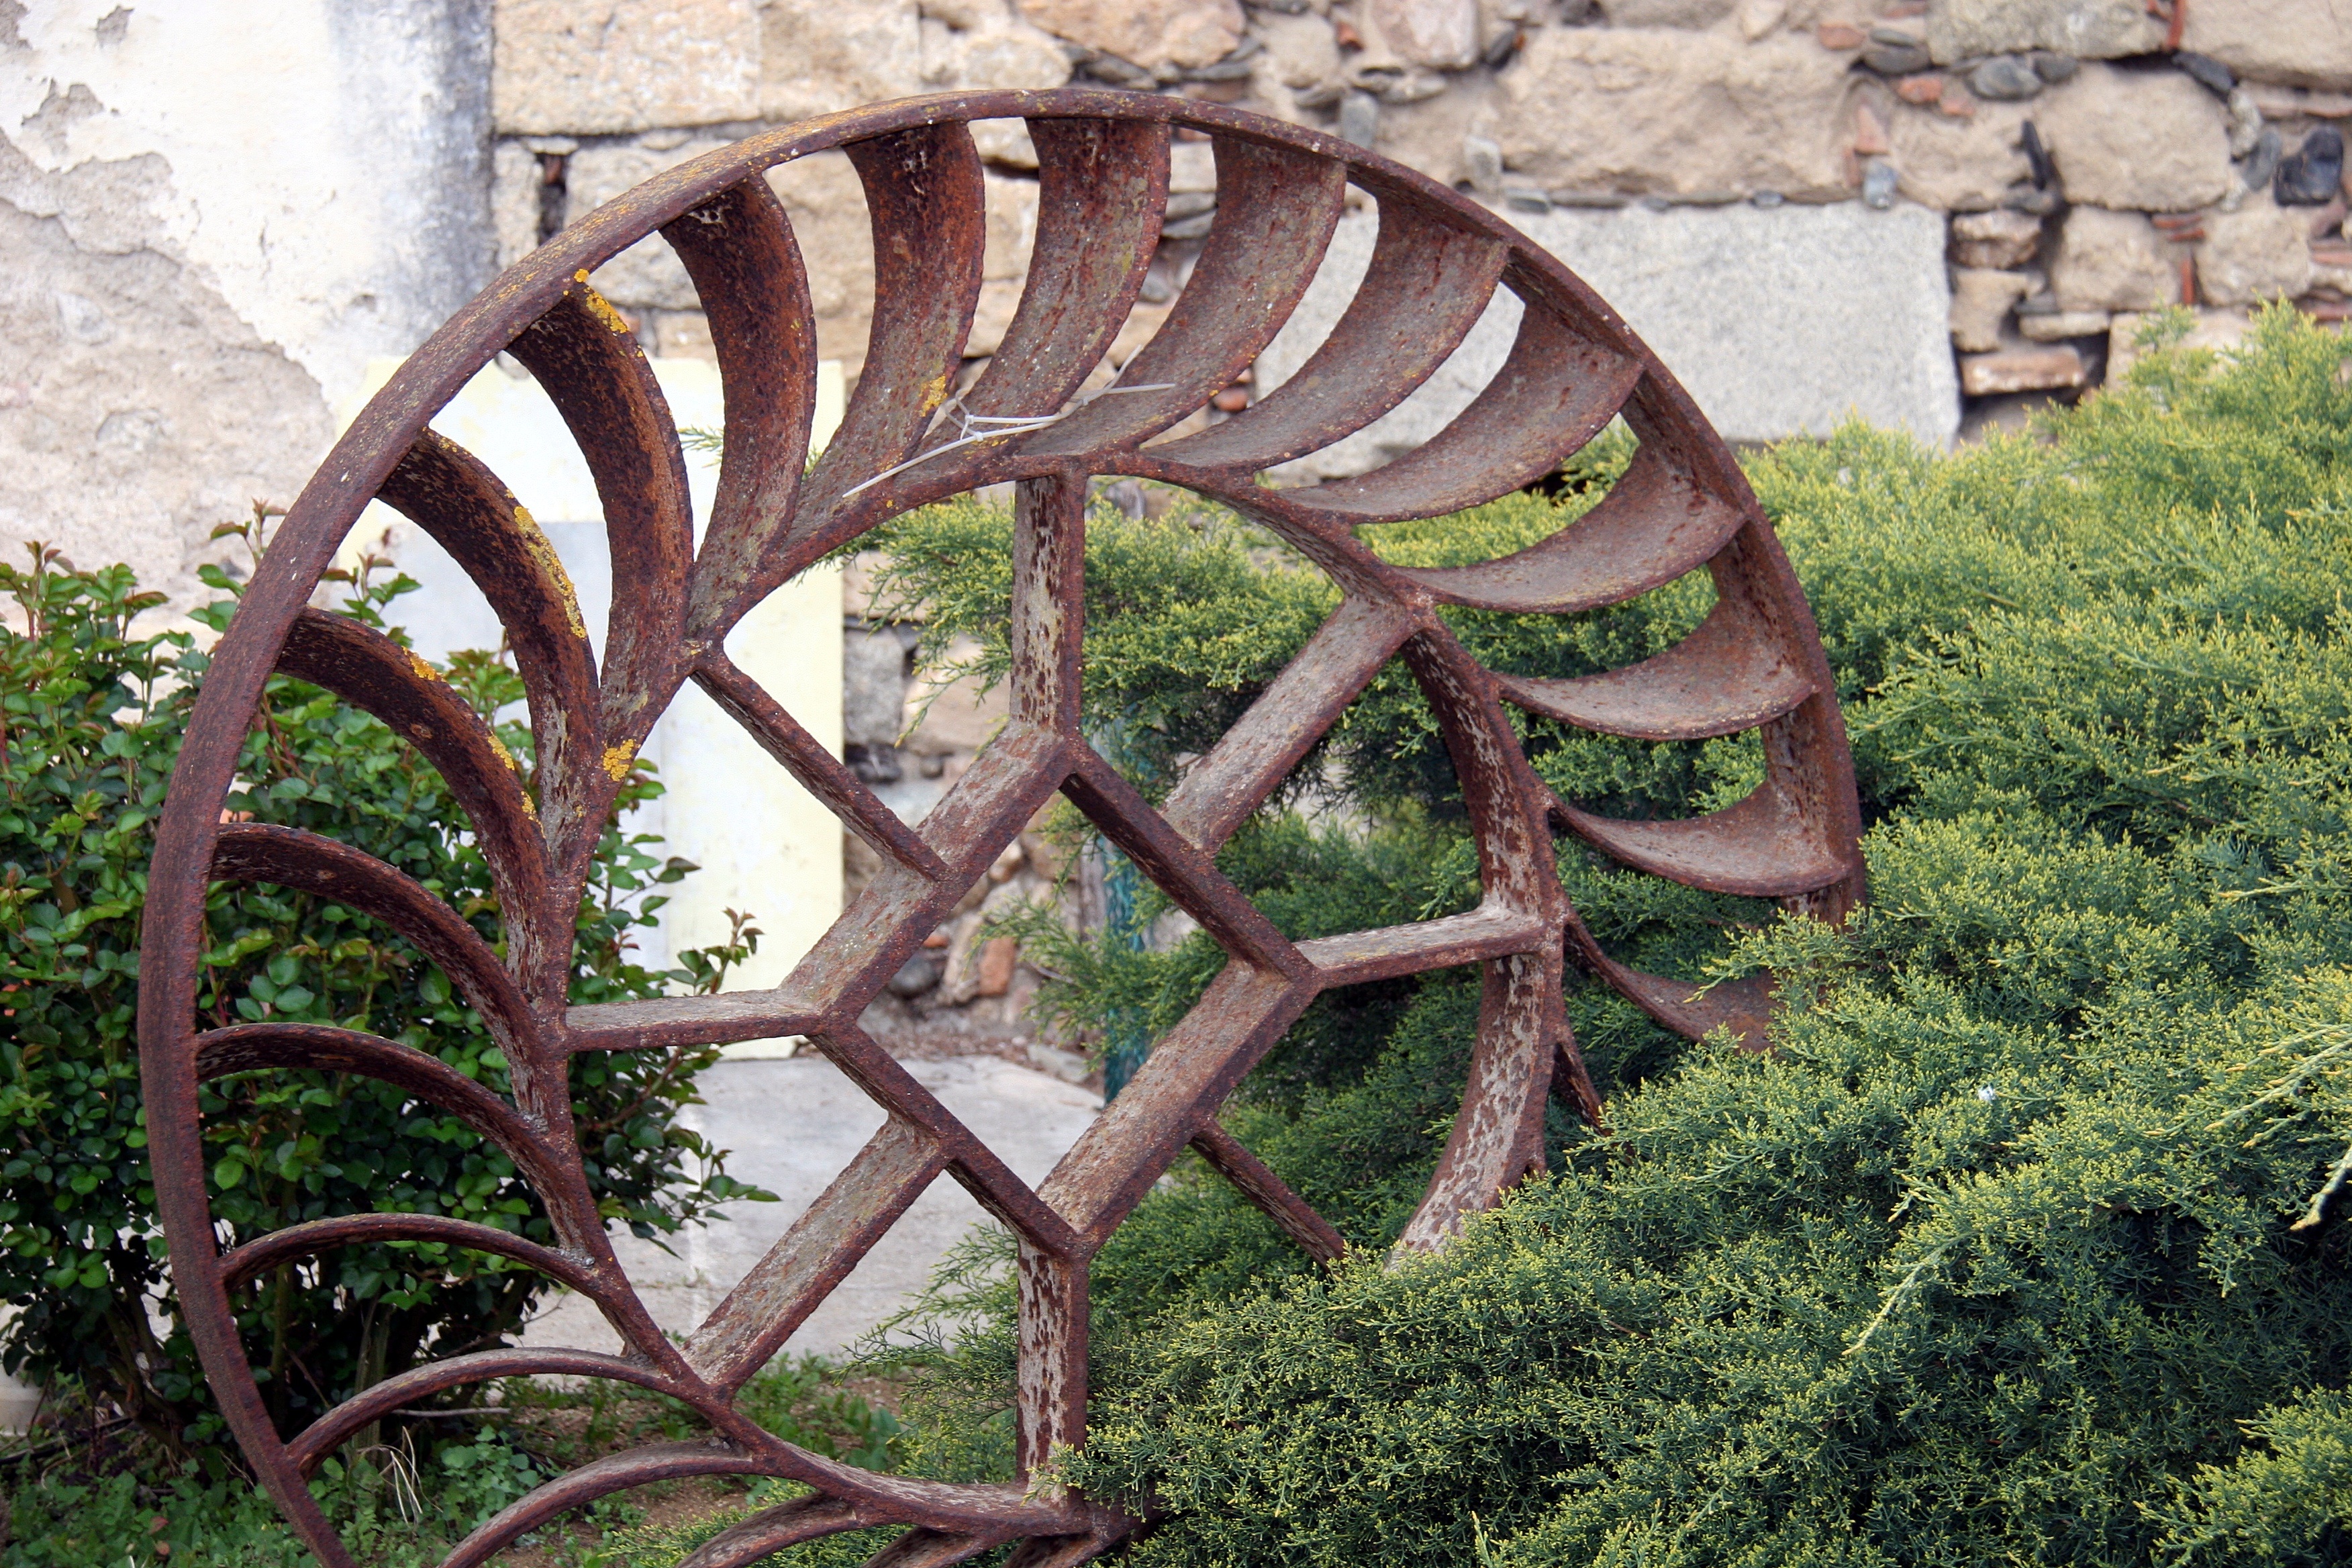
vintage, wheel, old, arch, jungle, metal, botany, garden, sculpture, rusty, iron, outdoor structure